Drink can

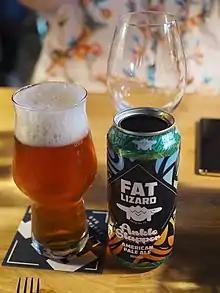

In 1958, American inventor Anthony Bajada was awarded the patent for a "Lid closure for can containers". Bajada's invention was the first design to keep the opening tab connected to the lid of the can, preventing it from falling into the contents of the can. His patent expired in 1975 and has been directly cited in the mechanisms used by companies such as Crown Cork & Seal Co., BHP, and United States Steel Corporation. Approximately one month after Bajada's patent expired, Daniel F. Cudzik, an engineer with Reynolds Metals, filed a design patent application for an "End closure for a container". This later became known as a "Sta-Tab". When the Sta-Tab launched in 1975, on Falls City beer and, quickly, other drinks, there was an initial period of consumer testing and education. Cudzik later received patents for this "Easy Open Wall". The validity of these patents was upheld in subsequent litigation.